Pitbull (rapper)

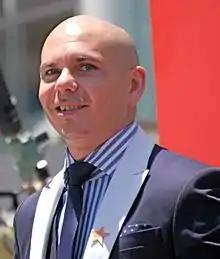
Pitbull in 2013

On October 7, 2011, RCA Music Group announced it was disbanding J Records along with Arista Records and Jive Records. With the shutdown, Pitbull (and all other artists previously signed to these three labels) would release future material on the RCA Records brand.